Andrew McNaughton

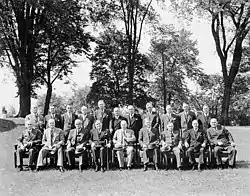
McNaughton and colleagues in the 16th Canadian Ministry (Rear, L-R): J.J. McCann, Paul Martin, Joseph Jean, J.A. Glen, Brooke Claxton, Alphonse Fournier, Ernest Bertrand, Andrew McNaughton, Lionel Chevrier, D.C. Abbott, D.L. MacLaren.

Mackenzie King preferred to keep the First Canadian Army in Britain to guard against a possible German invasion, which had the convenient effect of keeping the Canadians out of action and ensured no casualties, meaning no decision was necessary about overseas conscription. McNaughton very much wanted to keep all five divisions of the First Canadian Army together, insisting he would not allow a division or two to be detached from his command to go to North Africa as he wanted all of the Canadian units to fight together. As a result, the Canadian units languished in Britain, guarding against a possible invasion of Britain that no one felt was very likely after Operation Barbarossa, the German invasion of the Soviet Union, was launched in June 1941, while British, Australian, New Zealand, South African and Indian troops fought in North Africa and the Middle East. While the other Commonwealth units were fighting the North African campaign, many of the Canadian officers and enlisted men in Britain were jealous of the way of the other Commonwealth units were winning glory in North Africa while they had to sit on the sidelines of the war. In the spring of 1942, when McNaughton was approached by Admiral Louis Mountbatten with a request that the 2nd Canadian Division take part in a raid on the French city of Dieppe, McNaughton jumped at the chance to finally get one of his divisions into action.